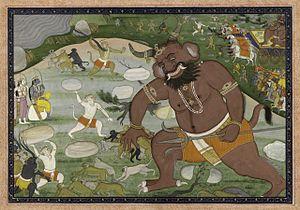
Kumbhakarna est un démon de l'hindouisme, frère du démon Ravana. Classifié comme un rakshasa, il est évoqué dans l'épopée du Ramayana. Il affronte Indra et Râma, qui finit par le tuer.